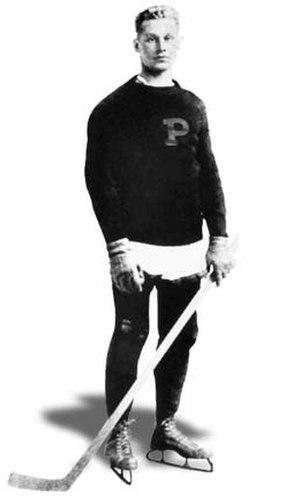
Hobart Amory Hare Baker dit Hobey Baker est un sportif américain du début du XXᵉ siècle. Il est souvent considéré comme la première vedette américaine de hockey sur glace mais est également un joueur célèbre de football américain.